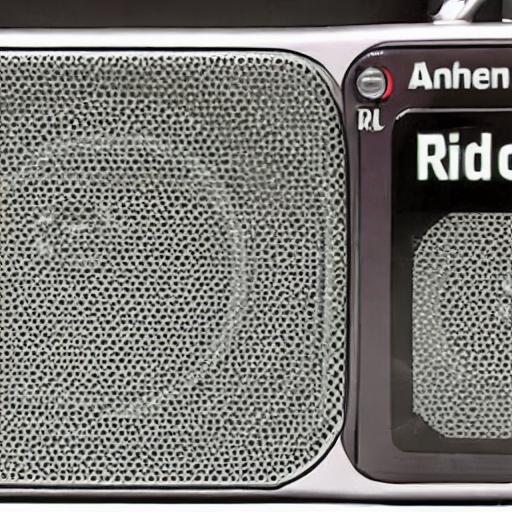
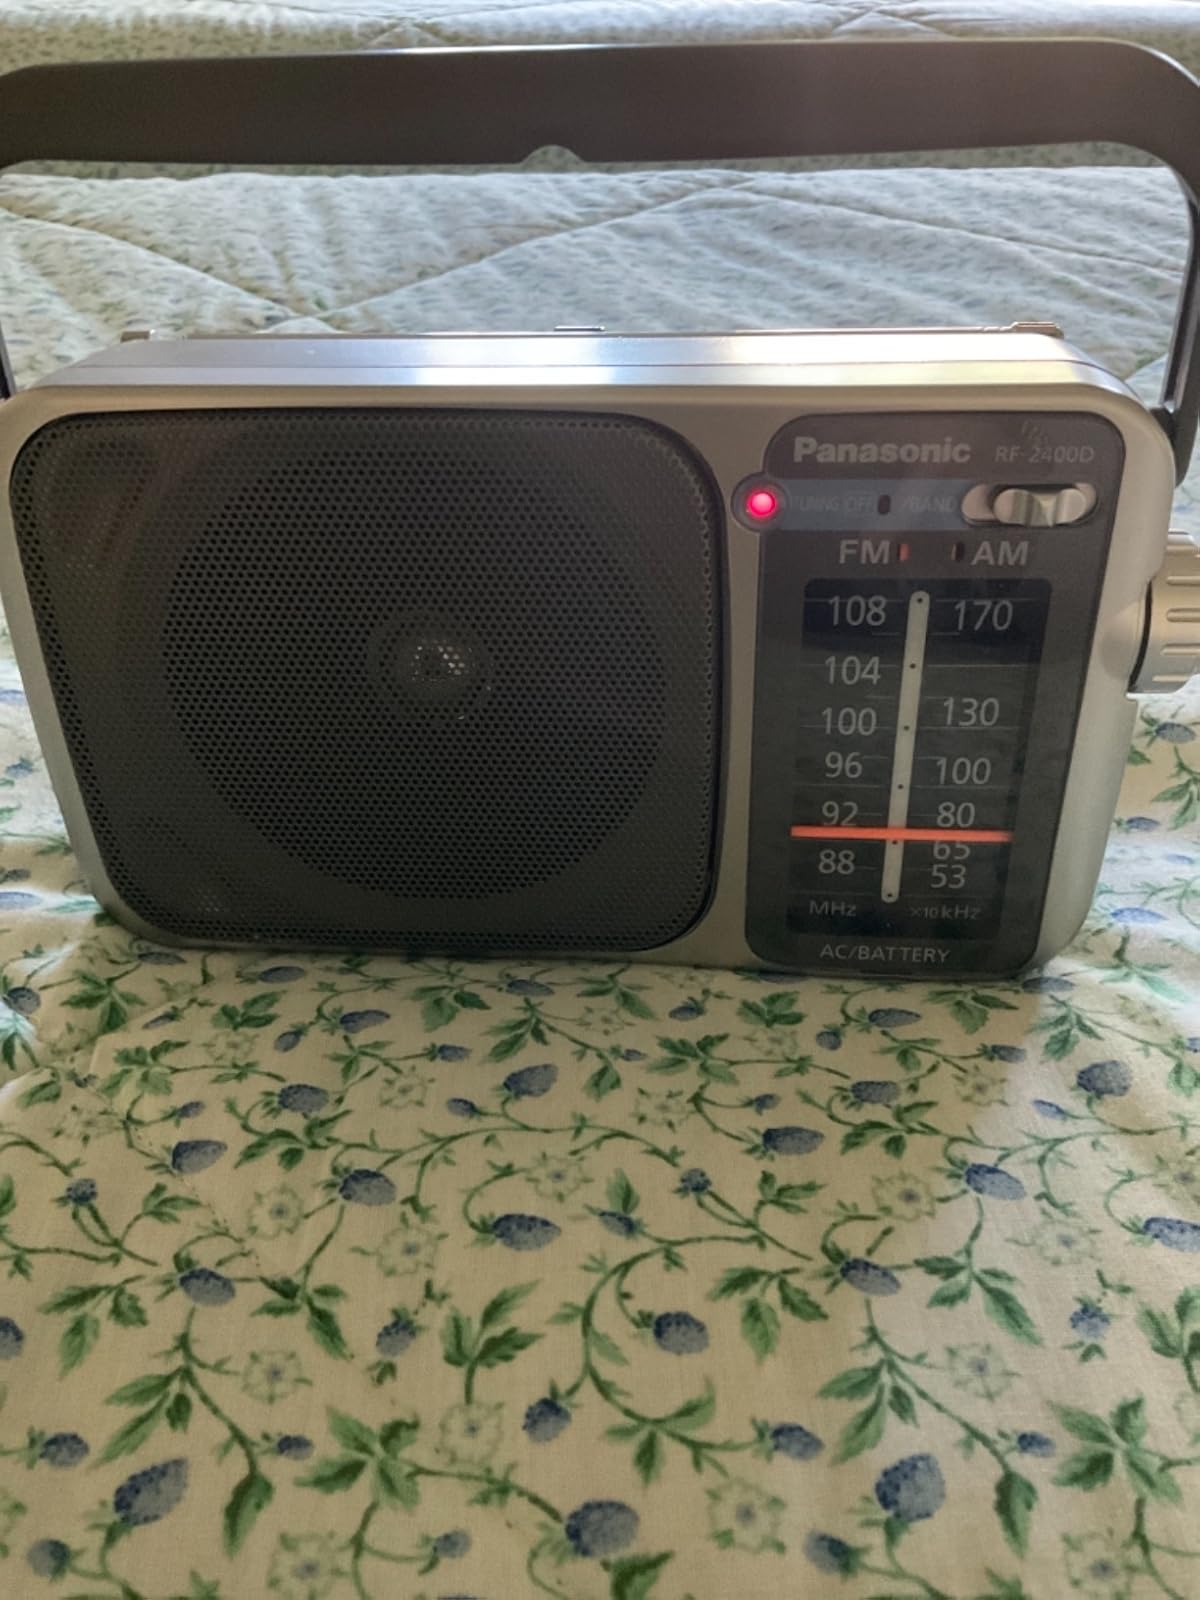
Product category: radio
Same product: no